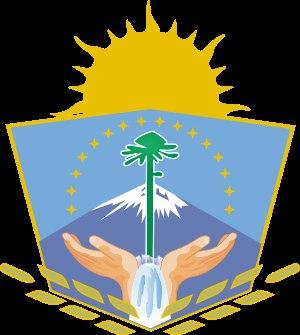
Le volcan Lanín est un stratovolcan situé à la frontière entre le Chili et l'Argentine ayant une altitude de 3 747 mètres. Il fut découvert en 1782 par Basilio Villarino.